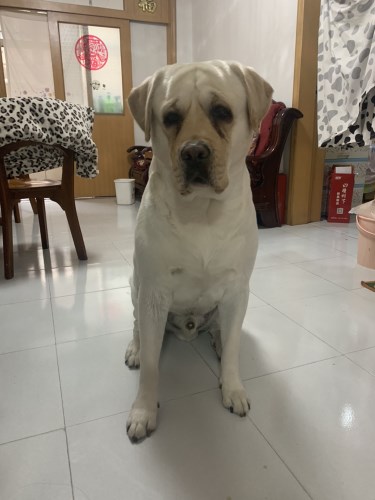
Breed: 3580-n000122-Labrador_retriever